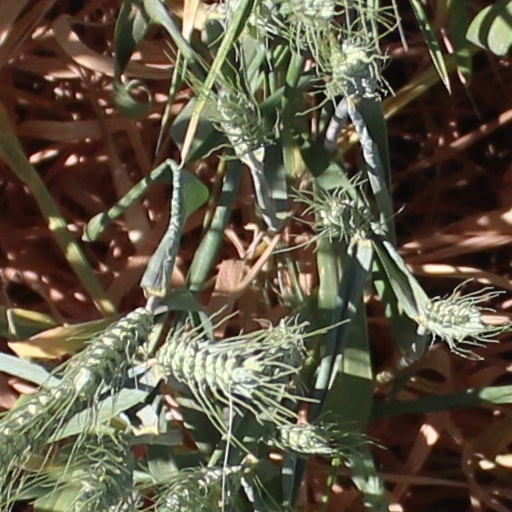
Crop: wheat